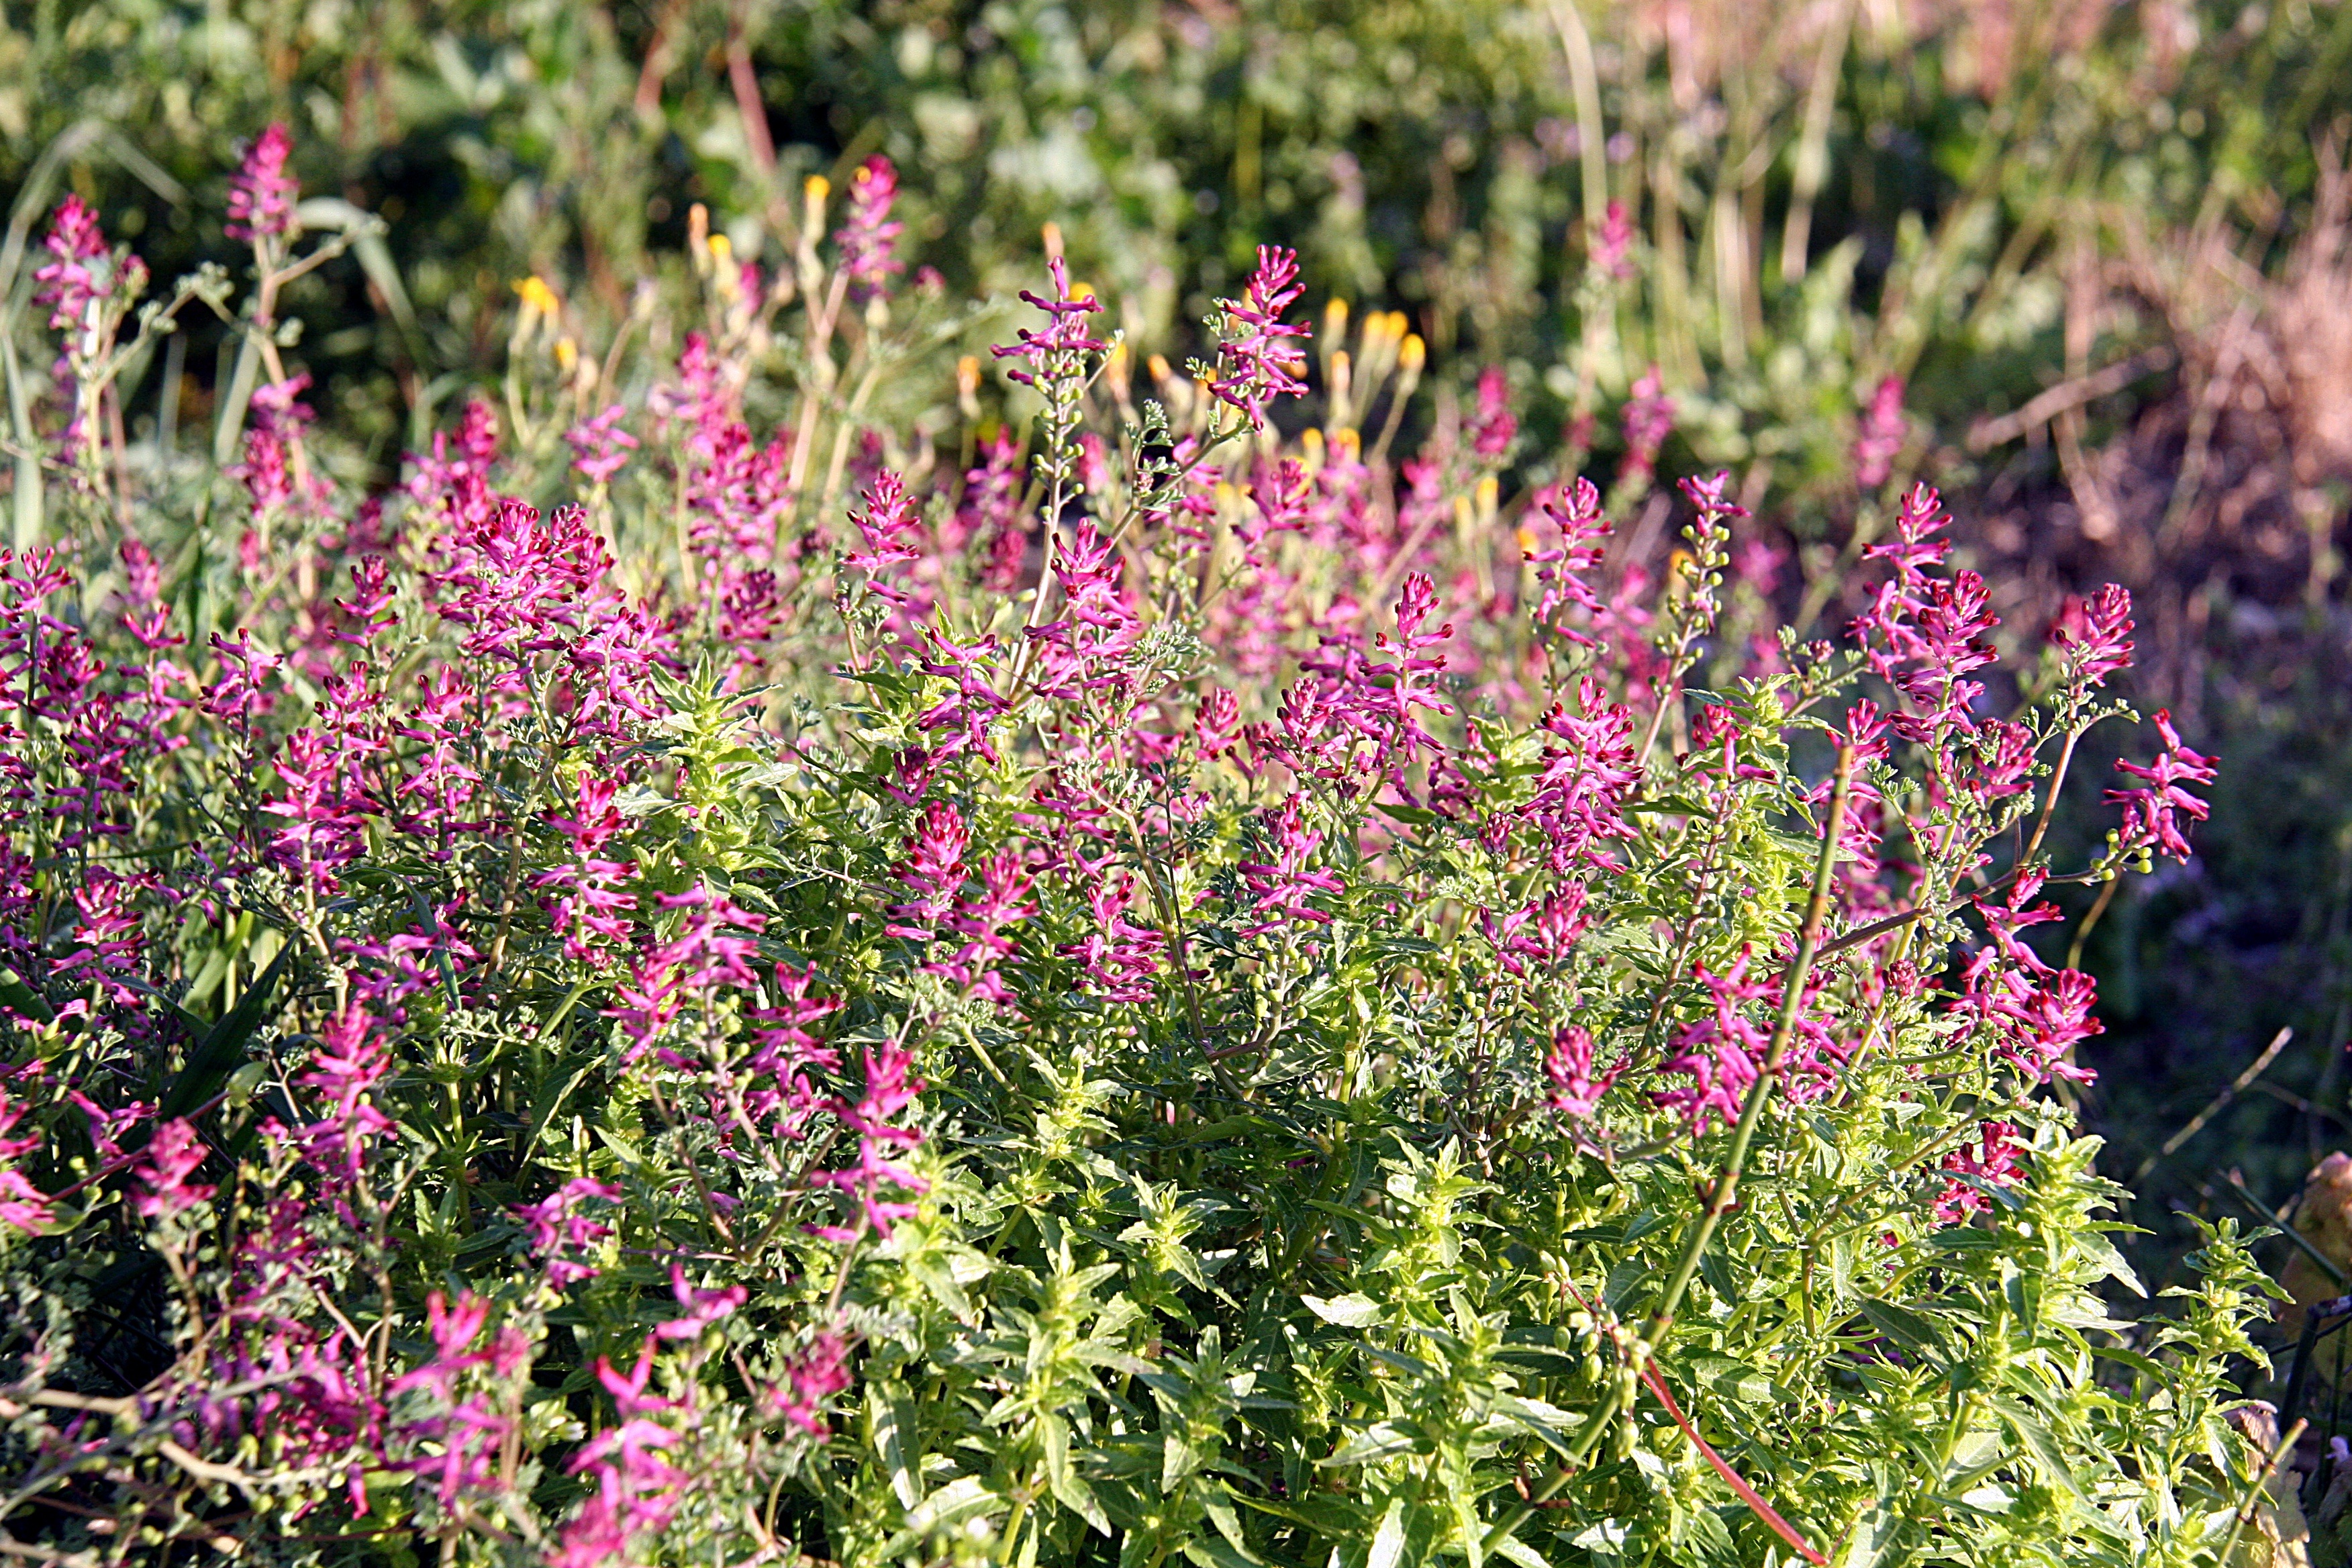
nature, grass, plant, meadow, prairie, flower, spring, herb, botany, garden, flora, wildflower, flowers, shrub, flowering plant, annual plant, land plant, breckland thyme